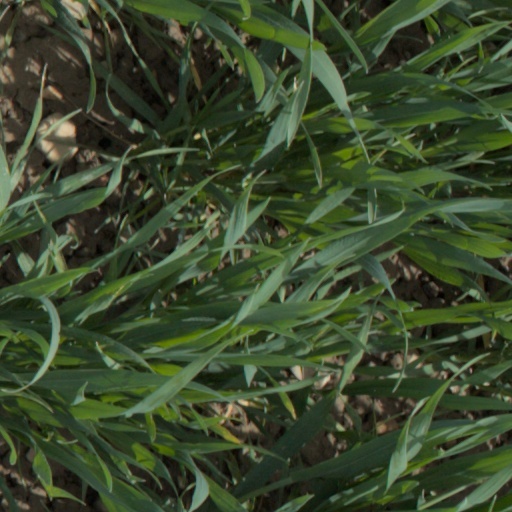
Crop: wheat